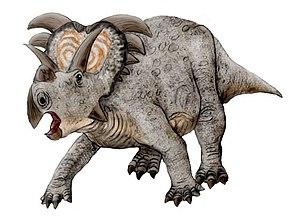
Medusaceratops est un genre de dinosaures herbivores appartenant à la famille des Ceratopsidae, un groupe de dinosaures quadrupèdes munis de cornes et de collerettes osseuses sur le haut du crâne. Il a vécu au Crétacé supérieur dans ce qui est actuellement le Montana et le matériel qui constitue ce taxon a été découvert dans la célèbre formation de Judith River datée d'il y a environ 77,5 millions d'années et qui a fourni un nombre considérable de restes de dinosaures.